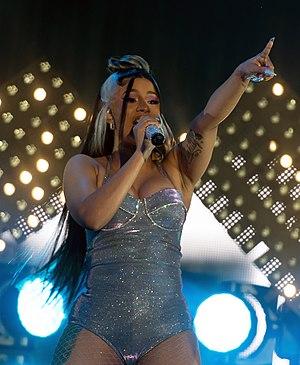
Belcalis Marlenis Almánzar, plus connue sous le nom de Cardi B, est une rappeuse américaine, auteure-compositrice, personnalité de télévision et actrice. Elle est devenue célèbre sur Internet après que plusieurs de ses publications sont devenues virales sur Vine et Instagram. De 2015 à 2017, elle apparaît en tant que participante de la série de téléréalité VH1 Love & Hip Hop: New York avant de débuter une carrière musicale en sortant deux mixtapes - Gangsta Bitch Music, Vol. 1 et Gangsta Bitch Music, Vol. 2, avant de signer son premier gros contrat avec le grand label Atlantic Records début 2017.
Cette liste non exhaustive répertorie les personnalités nées à New York, dans l'État de New York, États-Unis, en suivant un classement par ordre chronologique. Pour chaque personnalité sont donnés le nom, l'année de naissance, l'année de décès le cas échéant, précision du quartier et la qualité ou profession.